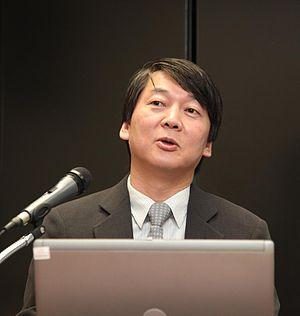
L'élection présidentielle sud-coréenne de 2012 a eu lieu en Corée du Sud le 19 décembre 2012. Elle a permis d'élire le successeur du président Lee Myung-bak qui ne peut pas se représenter. Cette élection consiste en un duel entre les deux principaux candidats, Park Geun-hye du Parti de la nouvelle frontière, la fille de l'ancien président Park Chung-hee, et Moon Jae-in du Parti démocrate unifié. Mais la campagne a été longtemps marquée par la candidature d'un indépendant, Ahn Cheol-soo qui s'est finalement retiré pour éviter une dispersion des voix de l'opposition.
Les élections législatives sud-coréennes de 2016 se déroulent le 13 avril 2016, afin de renouveler les députés du Gukhoe, chambre unique du Parlement, pour un mandat de quatre ans.